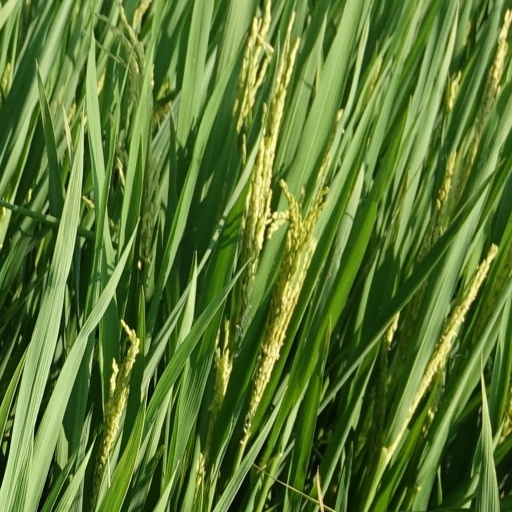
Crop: rice